A Satire of the Three Estates

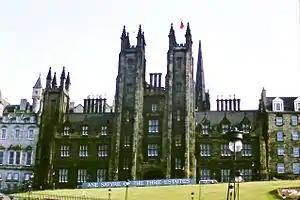
The Assembly Hall, New College, Edinburgh, was the venue for the 1982 Edinburgh International Festival production

Simon Callow and Fulton Mackay acted in a 1973 Edinburgh Festival production. In 1982 the play was staged again at the Assembly Hall as a Festival production with the collaboration of the Scottish Theatre Company under the direction of Tom Fleming.